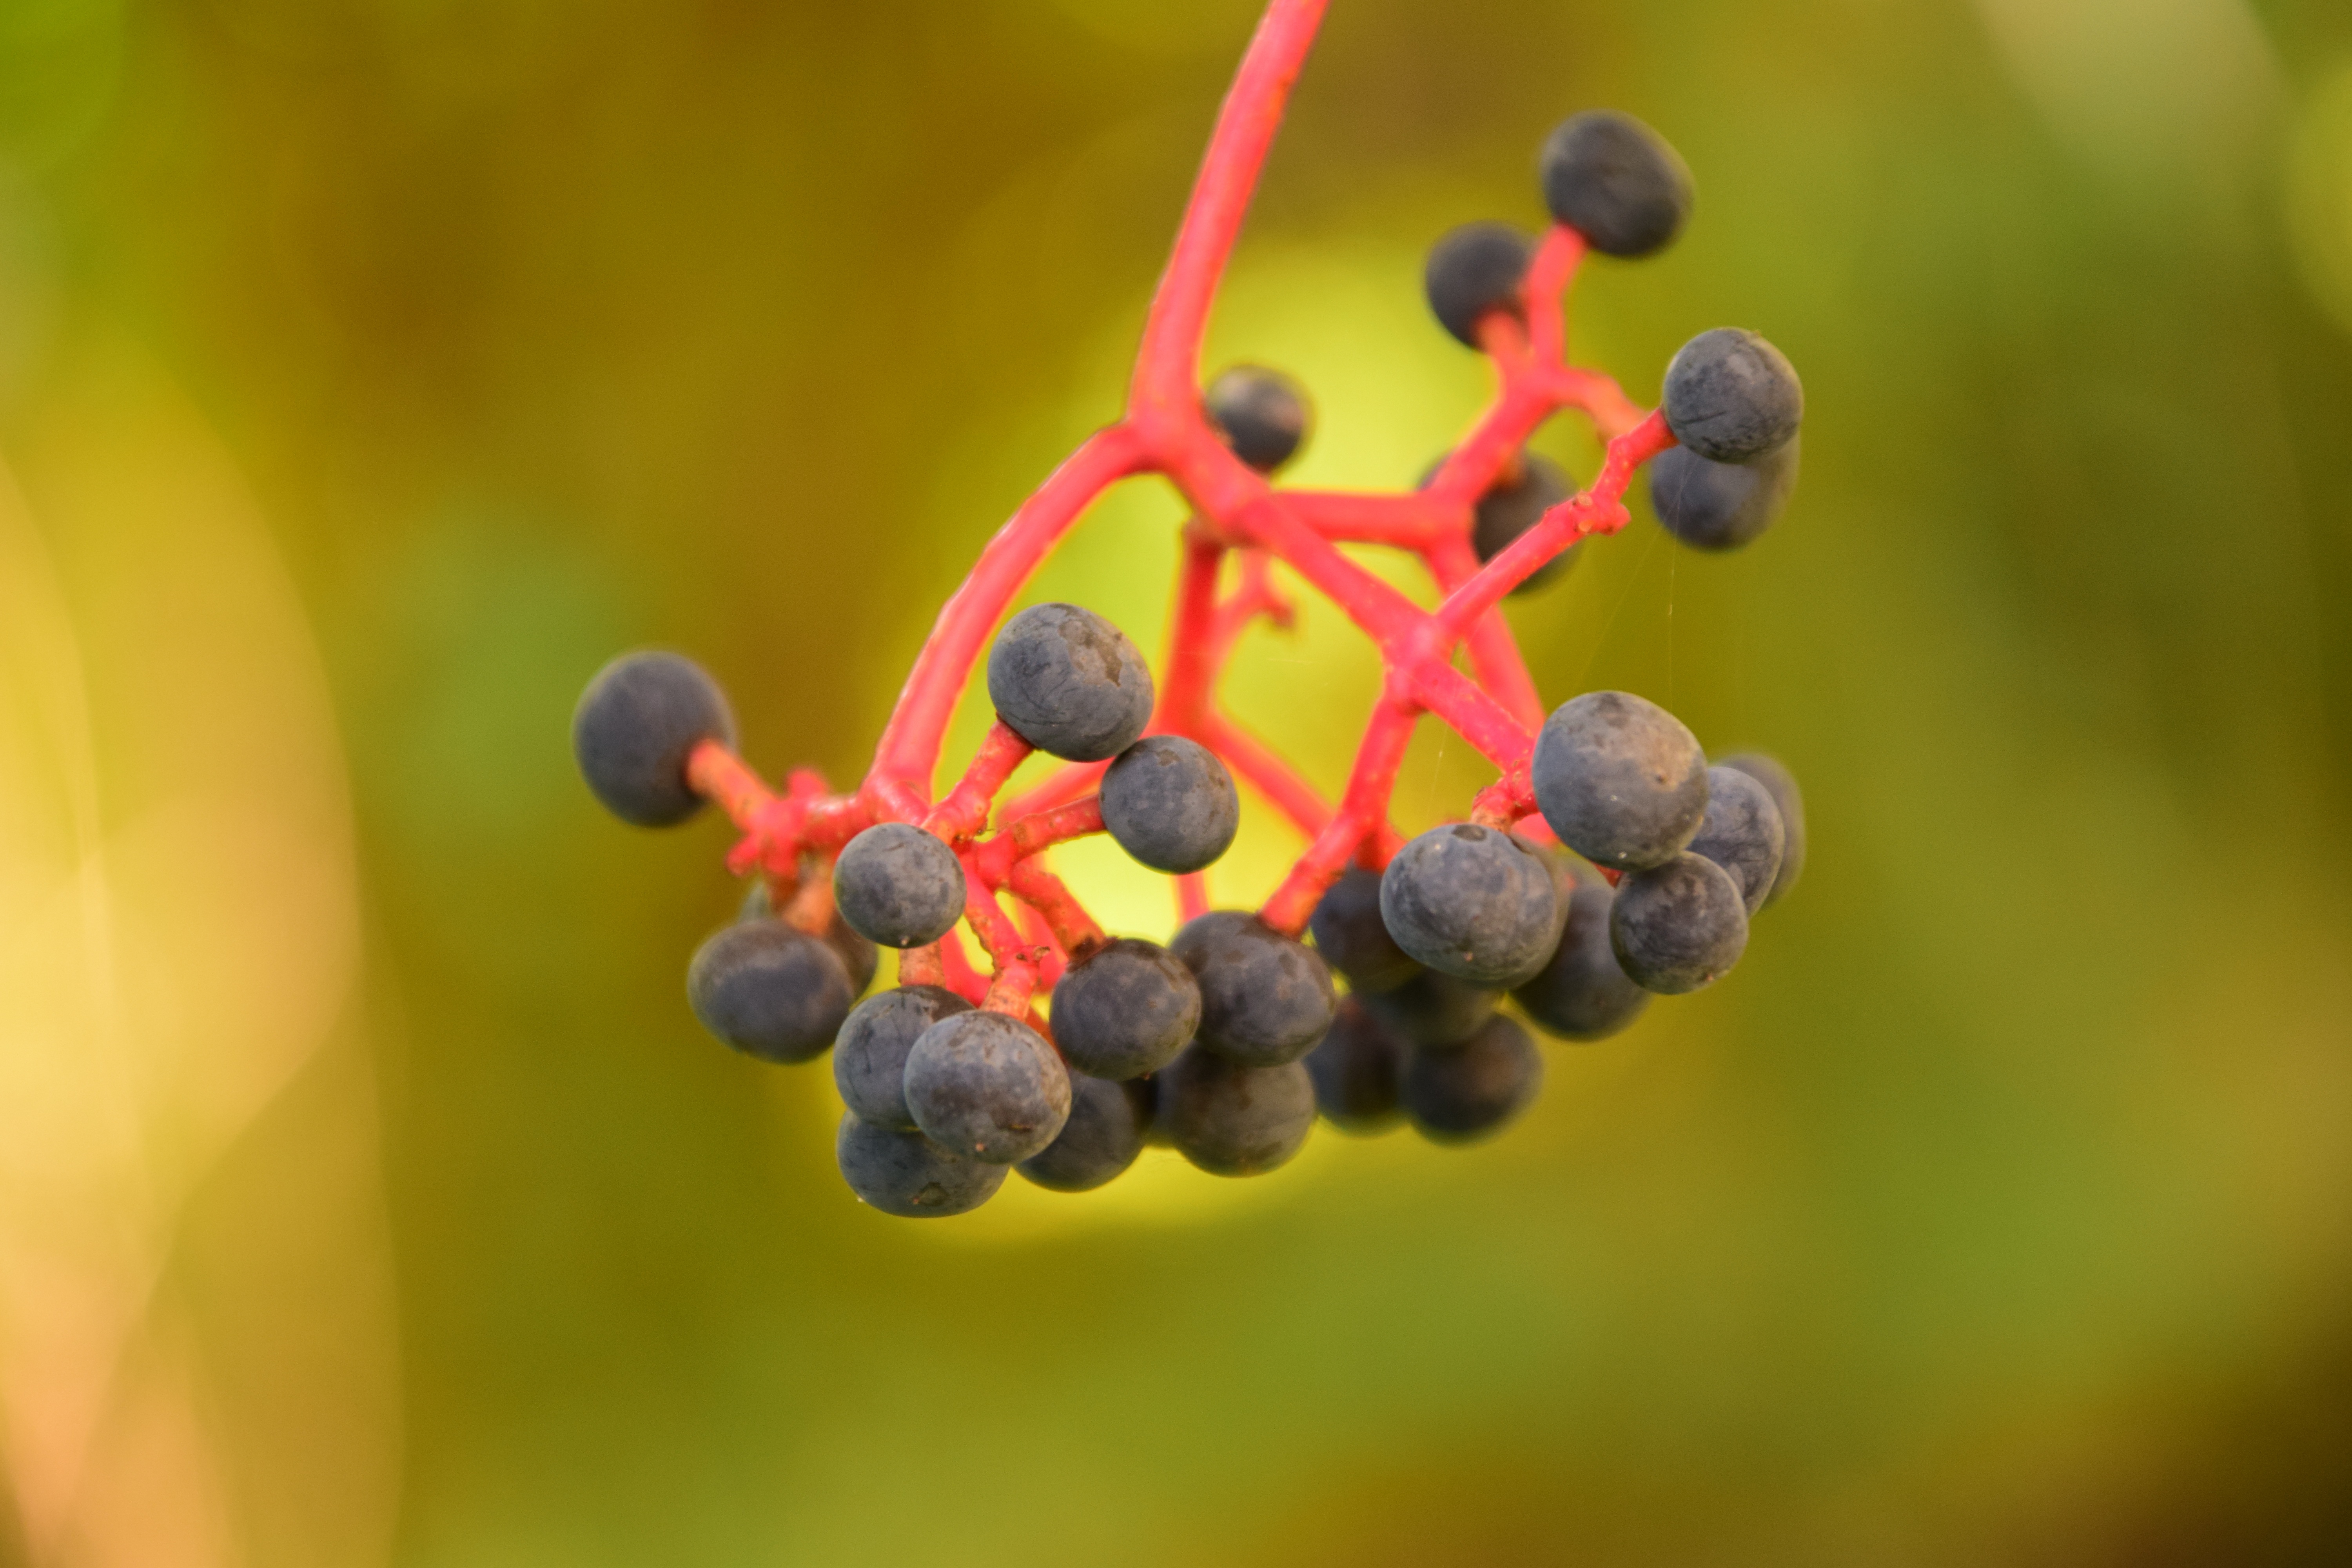
nature, branch, blossom, plant, photography, fruit, berry, leaf, flower, summer, food, green, red, produce, autumn, botany, black, close, flora, close up, shrub, beautiful, greeting card, macro photography, simply, flowering plant, rowanberries, black berries, bilberry, plant stem, land plant, red stalk